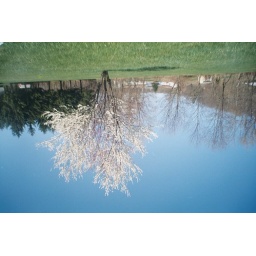
white tree in field 3.JPG